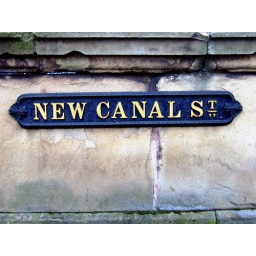
A road sign in Birmingham right near the the old Curzon Street Station